1892–93 Small Heath F.C. season

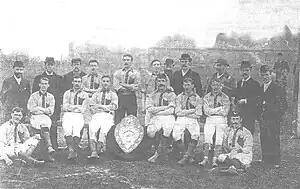
A faded photograph of a posed group of men, outdoors. At the front are six men sitting on benches and two seated on the ground, each dressed in sports clothing, a light-coloured shirt with darker trim, white shorts, dark socks and boots. Standing at the back are eight men, some bearded, wearing hats and coats, and three men in sports clothing. In front of the men is a large trophy in the form of a shield.

Small Heath went through the season unbeaten at Coventry Road. In the League, they scored 90 goals, at a rate of more than 4 goals per game, and all five first-choice forwards reached double figures. The leading scorer was Fred Wheldon, with 25 goals from the 22 League fixtures and 1 in the test match, a total which made him the top scorer for the Second Division. Wheldon, Tommy Hands and Billy Ollis were ever-present in the League, and Caesar Jenkyns and Jack Hallam missed only one game apiece.